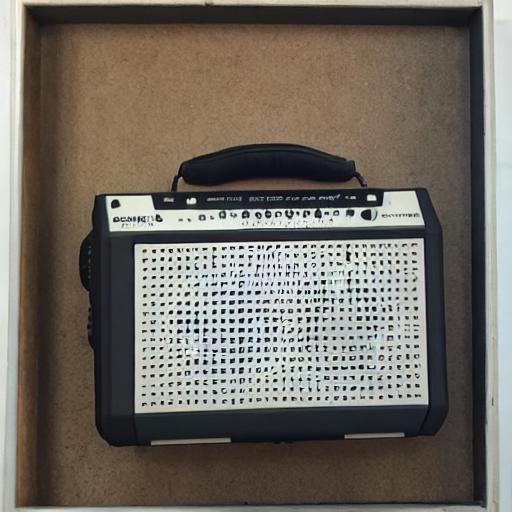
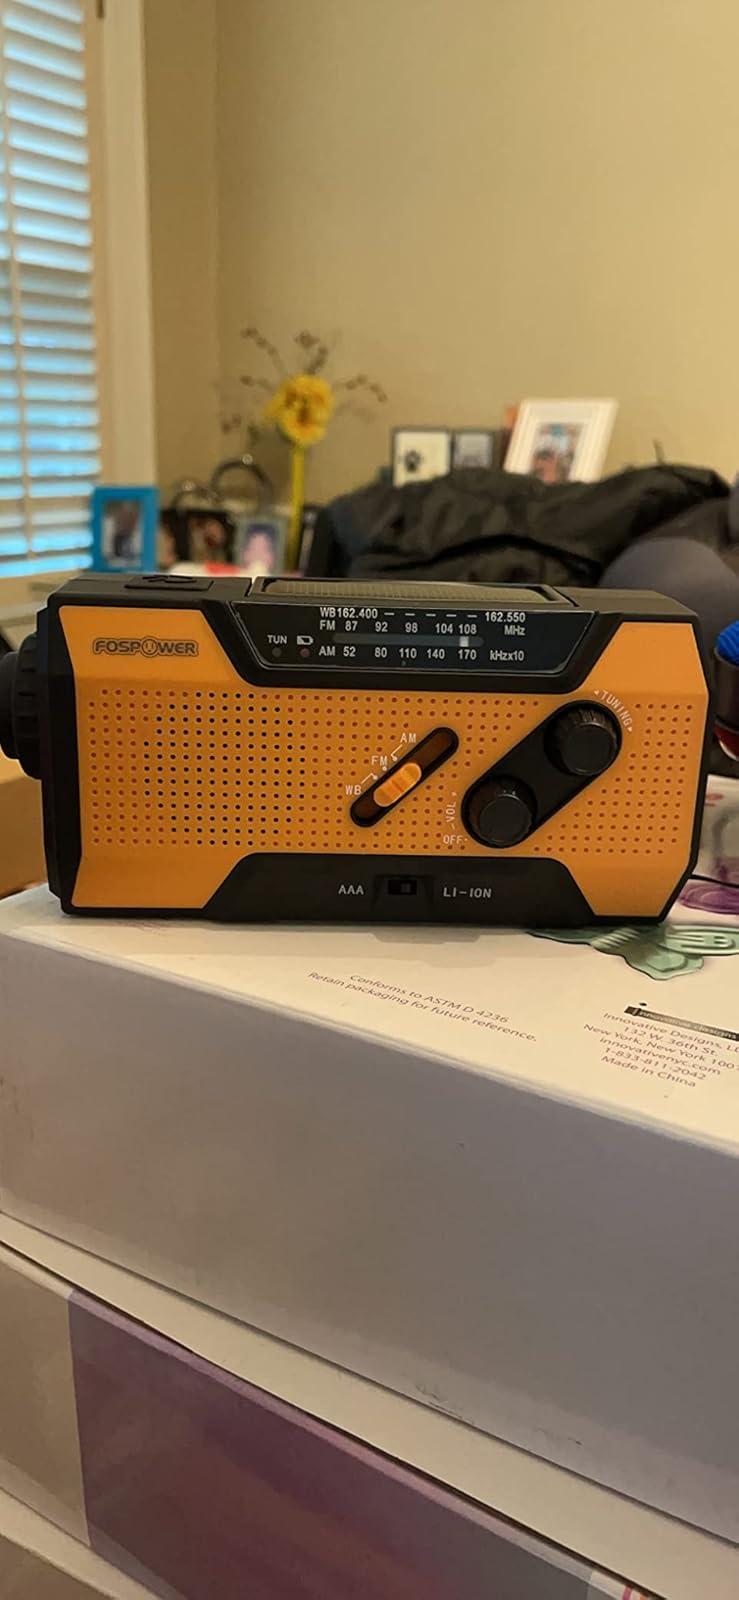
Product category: radio
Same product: no